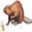
Label: beaver